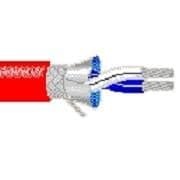
Belden 9751 060100 Multi-Paired Cables 6 #20 PR PVC PVC
Spec Sheet 9751 Data Sheet Belden 9751 060100 Multi-Paired Cables - 6 #20 PR PVC Introducing the Belden 9751 060100 Multi-Paired Cable, an exceptional choice for your connectivity needs, designed for reliability and performance in various applications. This cable features six pairs of #20 gauge conductors, providing robust data transmission capabilities for both analog and digital signals. Key Features: High-Quality Construction: The Belden 9751 is crafted with premium materials, featuring individually shielded pairs that minimize crosstalk and interference, ensuring optimal signal integrity over long distances. Durable PVC Jacket: The cable is encased in a durable PVC outer jacket, offering excellent resistance to environmental factors and mechanical stress, making it suitable for both indoor and outdoor installations. Versatile Applications: Ideal for a wide range of applications, including audio/video systems, telecommunications, and industrial control systems, this multi-paired cable is engineered to meet the demands of modern connectivity. Easy Installation: The flexible design allows for easy handling and installation, making it a preferred choice for professional electricians and installers. Compliance and Standards: The Belden 9751 cable complies with industry standards, ensuring safety and reliability in all applications. Whether you’re upgrading your existing network or installing a new system, the Belden 9751 060100 Multi-Paired Cable is your go-to solution for dependable performance. Experience enhanced communication with this high-quality cable that meets the rigorous demands of today's technology. Specifications: - Cable Type: Multi-Paired - Number of Pairs: 6 - Conductor Gauge: #20 - Insulation Material: PVC - Outer Jacket: PVC - Applications: Audio/Video, Telecommunications, Industrial Control Upgrade your connectivity with the Belden 9751 060100 Multi-Paired Cable – where quality meets performance. Cost Saving Equals Save money with exact equivalents from other high quality manufacturers. Email us or chat below for details Manufacturer Part # Manhattan M13066 Quabbin Yes, Email us or chat below for details
Brand: Belden
Category: Electronics > Electronics Accessories > Cables > Network Cables